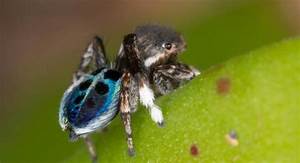
Label: ragno